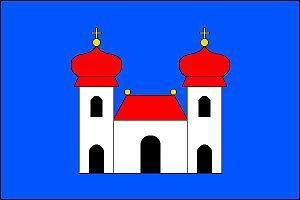
Machov est un bourg du district de Náchod, dans la région de Hradec Králové, en Tchéquie. Sa population s'élevait à 1 087 habitants en 2017.